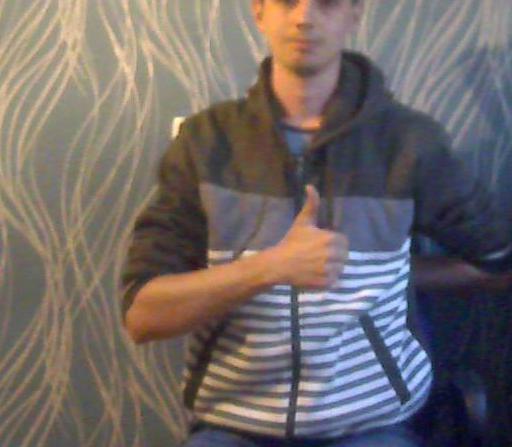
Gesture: like